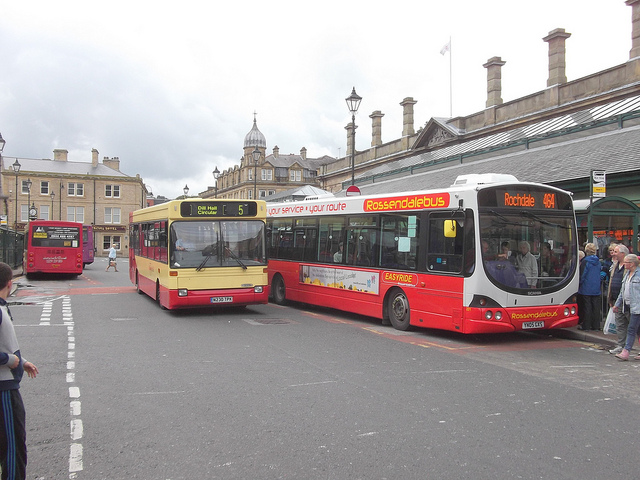
A collection of buses and people at a bus depot.

People wait at the bus station as the buses pull in.

Buses stop a bus stop to pick up riders

Scene of a bus station run by Rossendalebus company.